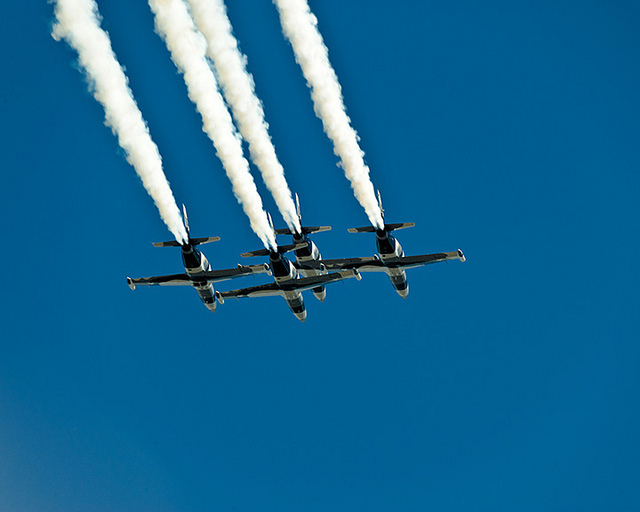
user: Given an image and a question. Answer the question in a short answer. Question: What part of the government do these belong to? Short Answer:
assistant: air force